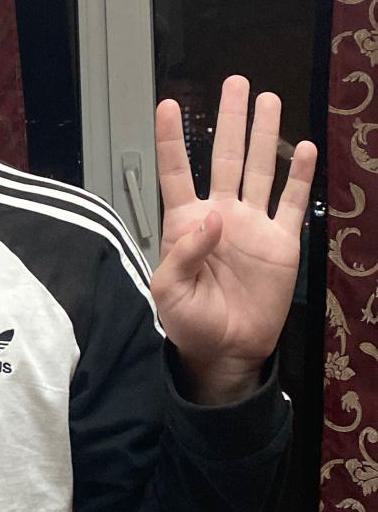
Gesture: four